2018 Équateur province Ebola outbreak

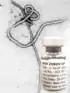
ZEBOV

Health authorities including DRC's Ministry of Public Health used recombinant vesicular stomatitis virus–Zaire Ebola virus (rVSV-ZEBOV) vaccine – a recently developed experimental Ebola vaccine, produced by Merck – to try to suppress the outbreak. This live-attenuated vaccine expresses the surface glycoprotein of the Kikwit 1995 strain of Zaire ebolavirus in a recombinant vesicular stomatitis virus vector. rVSV-ZEBOV was trialed in Guinea and Sierra Leone during the West African epidemic of 2013–16, with 5837 people receiving the vaccine; the trial authors concluded that rVSV-ZEBOV provided "substantial protection" against EVD, but subsequent commentators have questioned the degree of protection obtained and the degree of long-term protection conferred is unknown. As the vaccine had not been approved by any regulatory authority, it was used in DRC under a compassionate use trial protocol.